Numbered street

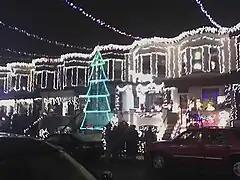
34th Street in Baltimore

The city of Baltimore, Maryland, has numbered streets in the north-central part of the city. The numbered streets in Baltimore do not begin with 1, but rather start with 20th Street just north of and parallel to North Avenue, the former northern boundary of the city, and what is viewed by many today is the northern boundary of Downtown Baltimore. The numbered streets, which go as high as 43rd Street, correspond with the first two digits in the addresses of the north–south streets they cross. Unlike in Washington, where the numbered streets run north–south, Baltimore's numbered streets run west–east. All begin their names with either "West" or "East," depending on which side of Charles Street the block is located.